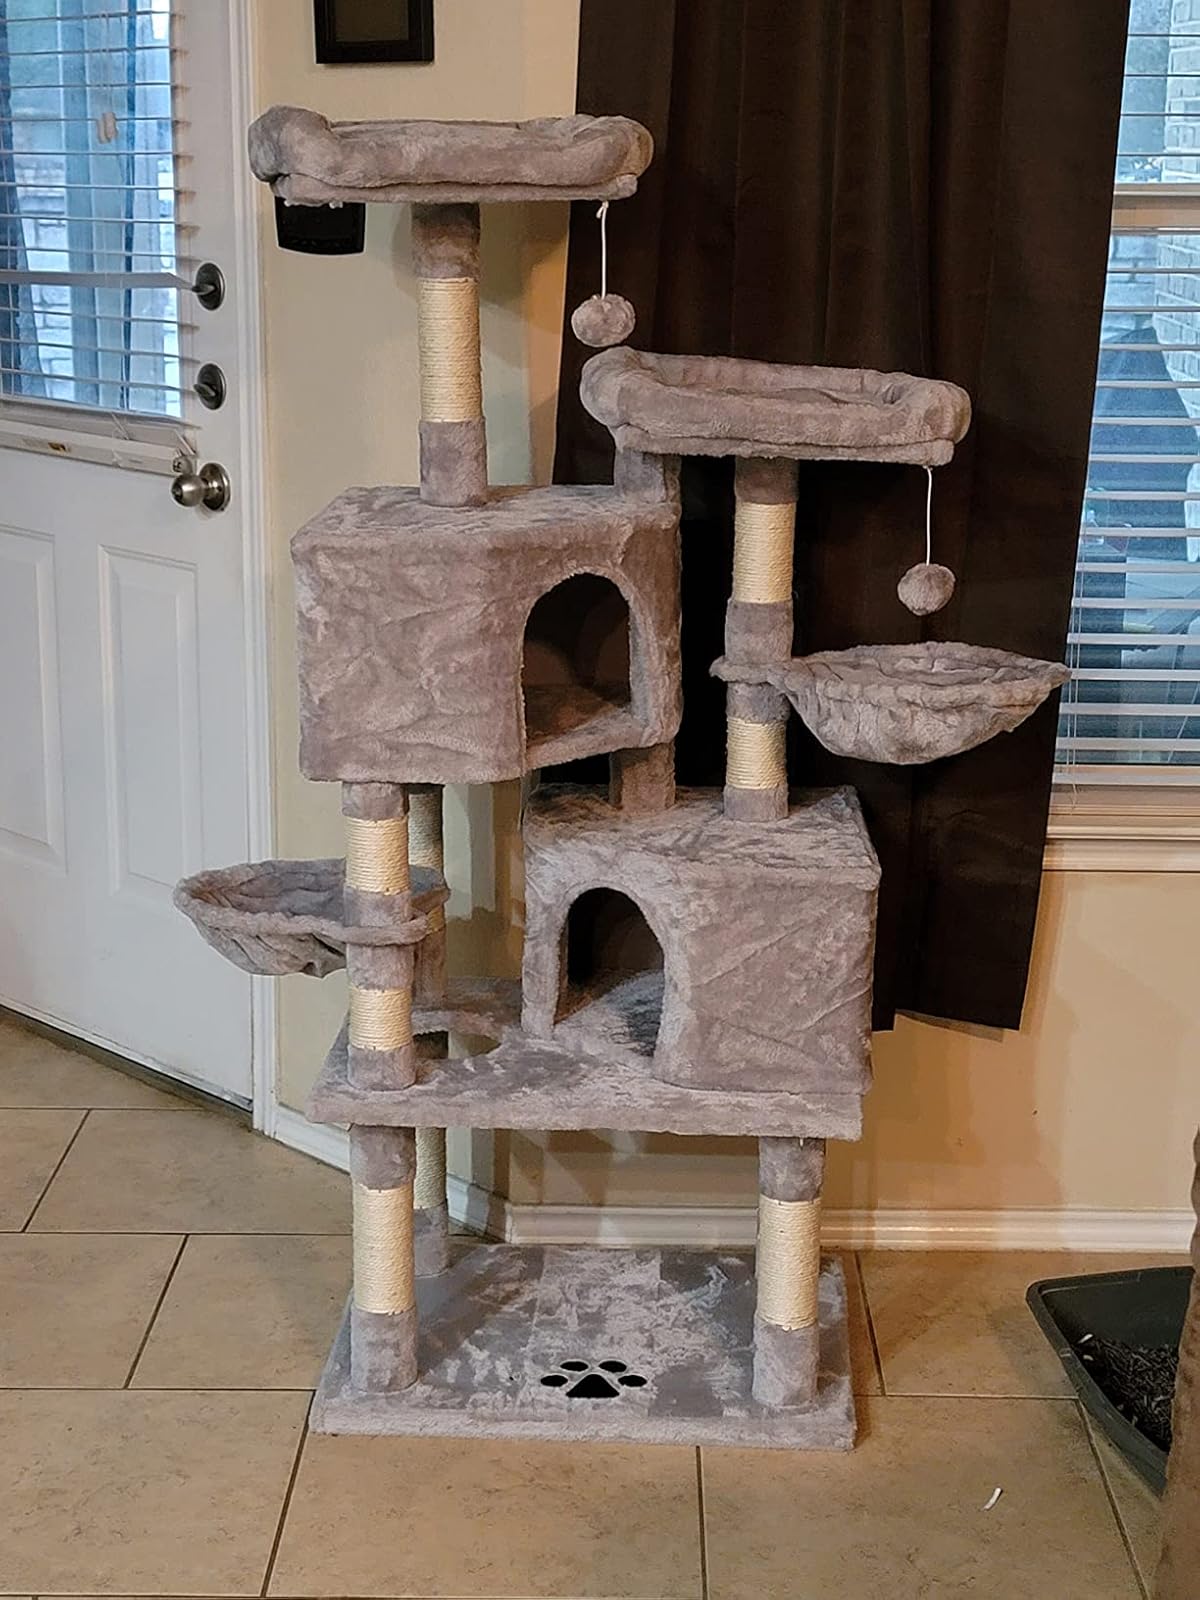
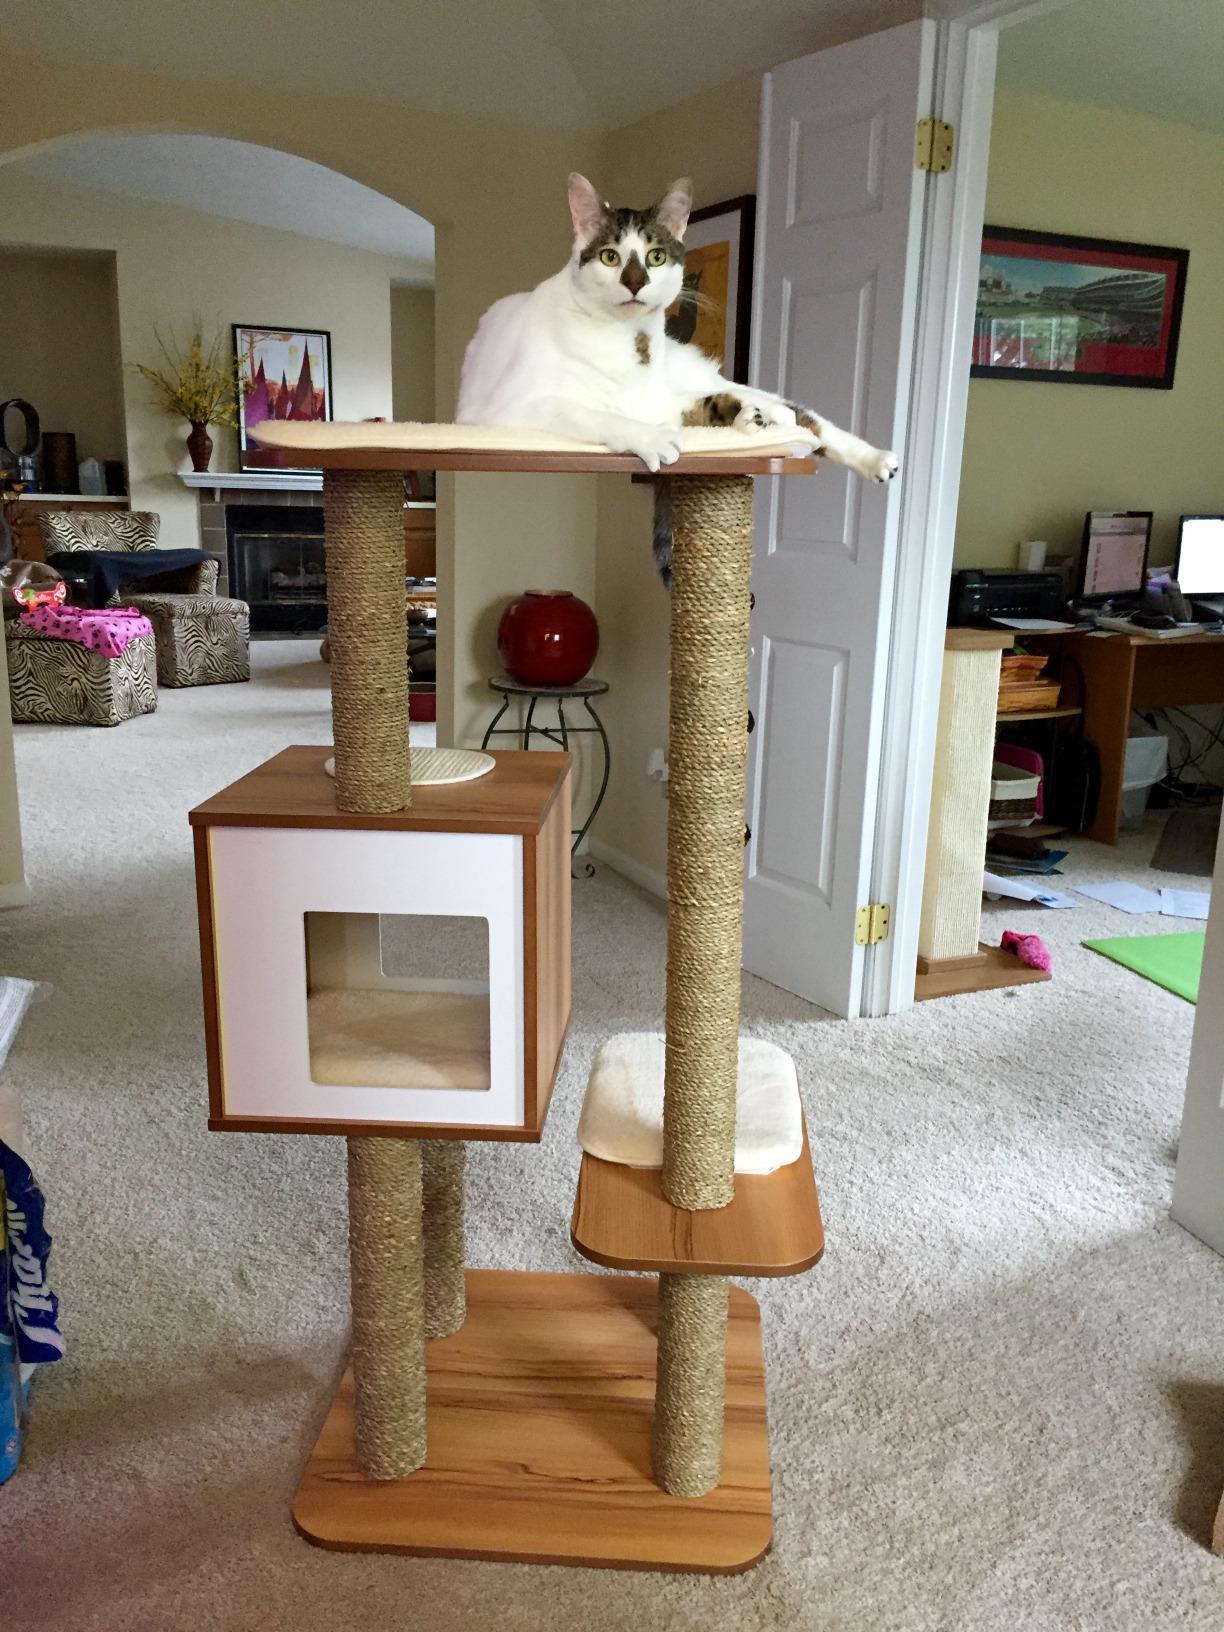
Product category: items_cat tree
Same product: no